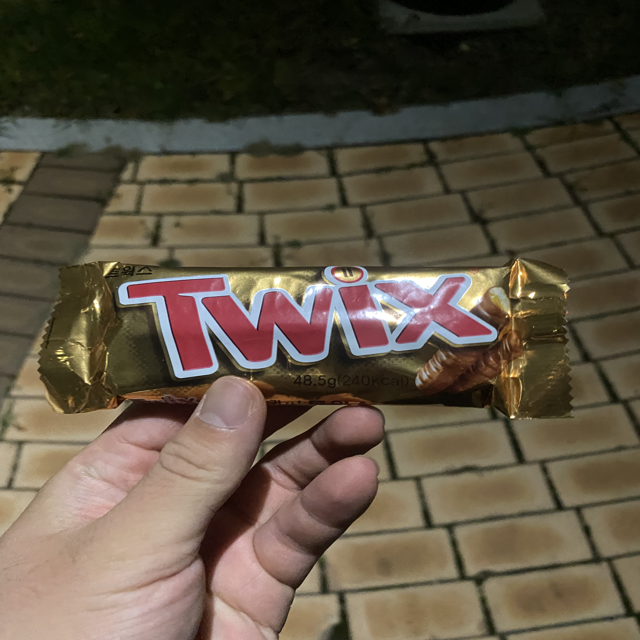
Label: plastics